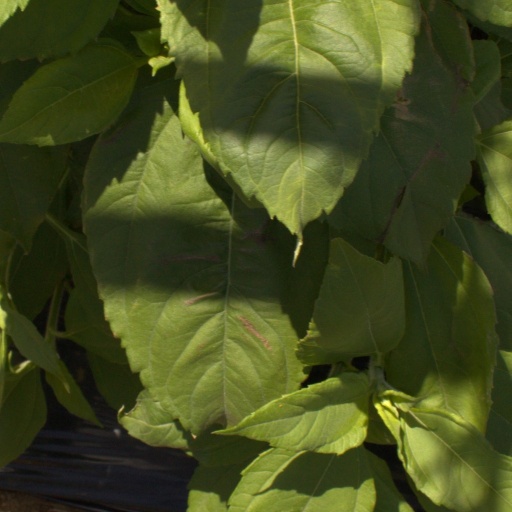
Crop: Jerusalem artichoke